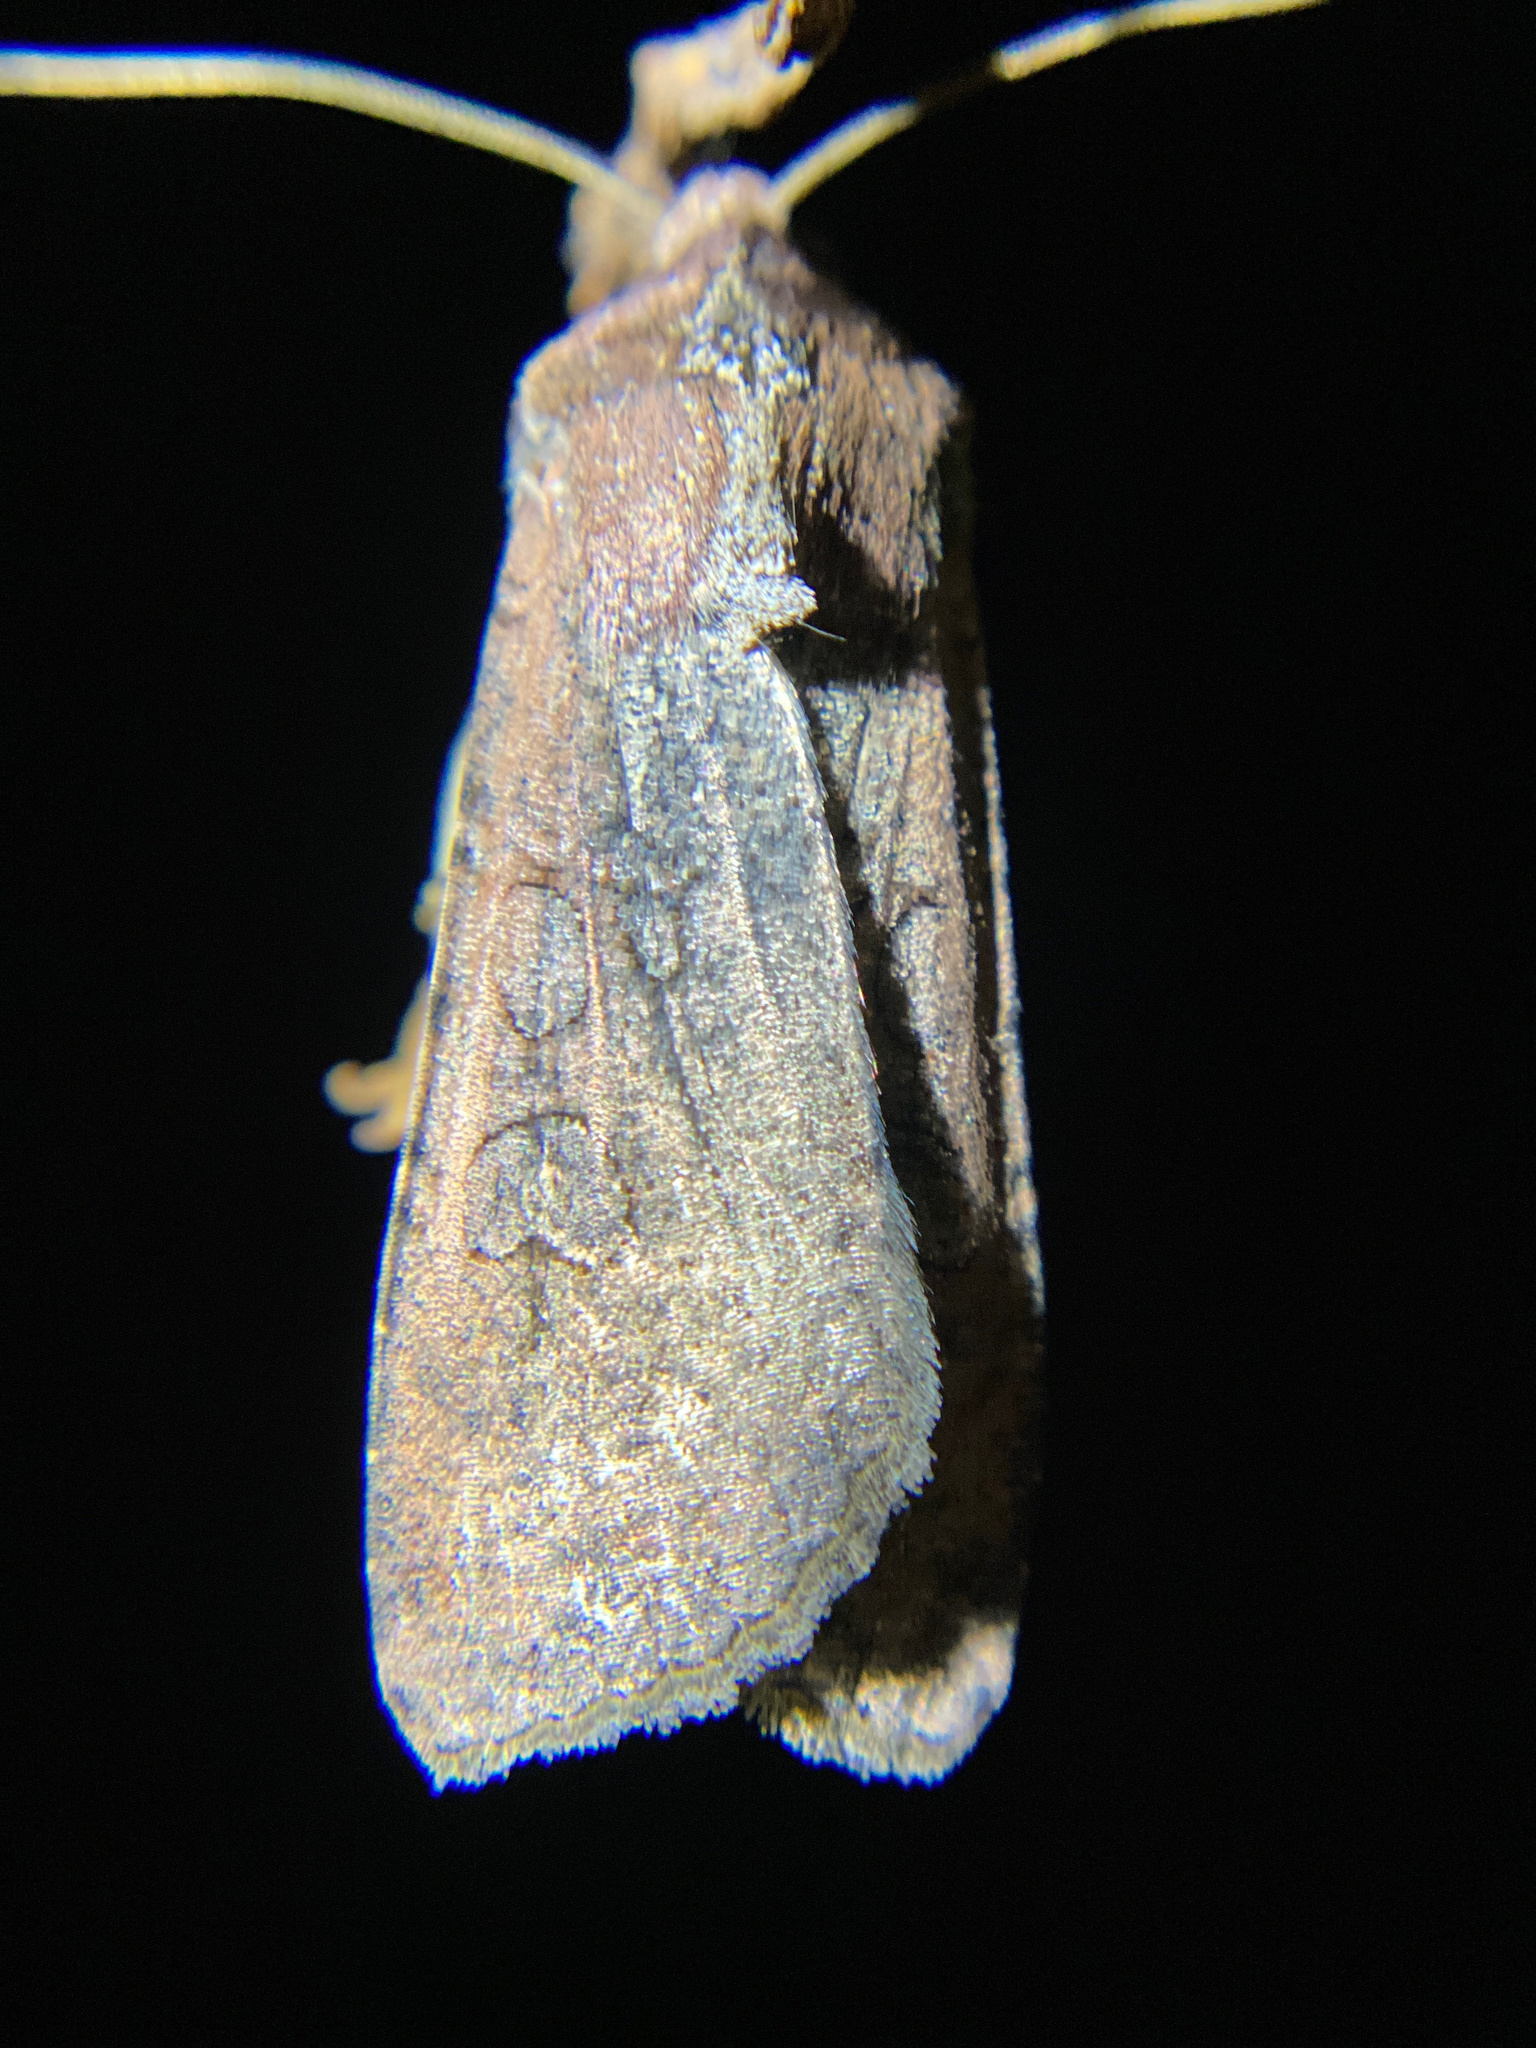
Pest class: cutworms